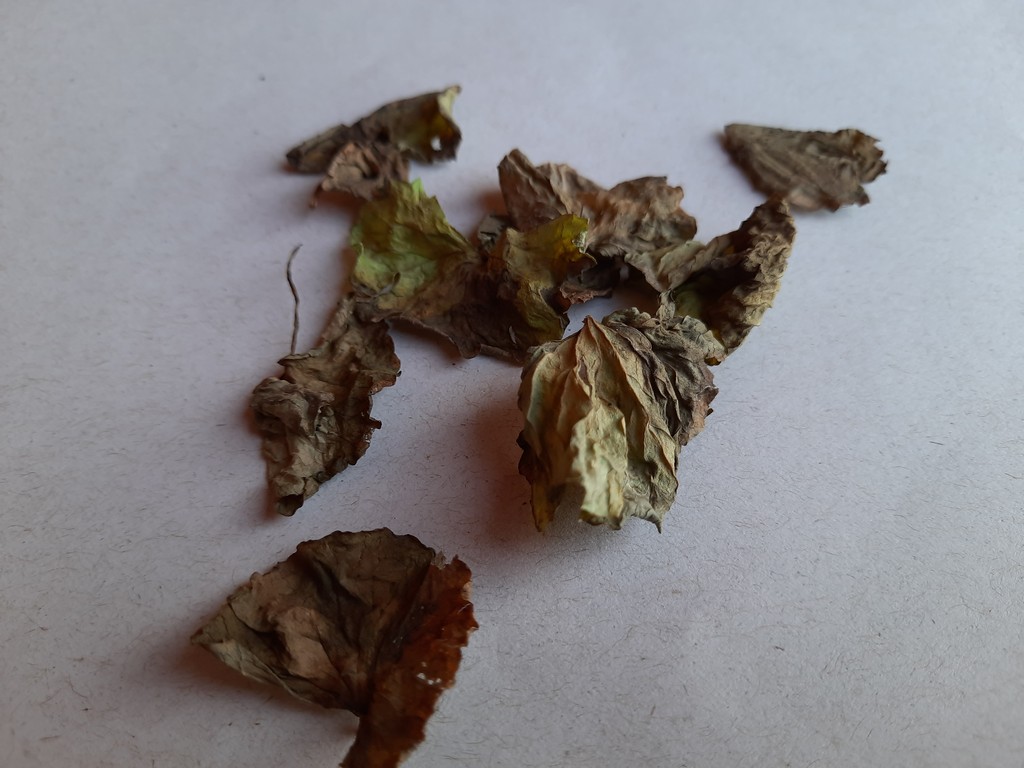
Label: Dried